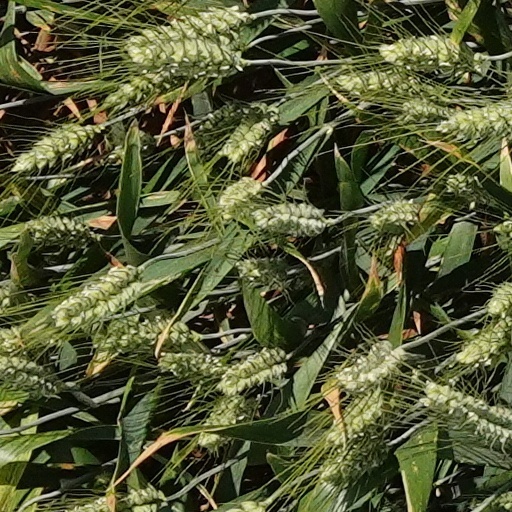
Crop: wheat